Old Norse religion

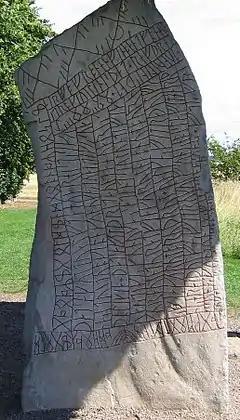
Description of the Valkyrie in the Rök runestone

Old Norse religion was polytheistic, with many anthropomorphic gods and goddesses, who express human emotions and in some cases are married and have children. One god, Baldr, is said in the myths to have died. Archaeological evidence on the worship of particular gods is sparse, although placenames may also indicate locations where they were venerated. For some gods, particularly Loki, there is no evidence of worship; however, this may be changed by new archaeological discoveries. Regions, communities, and social classes likely varied in the gods they venerated more or at all. There are also accounts in sagas of individuals who devoted themselves to a single deity, described as a "fulltrúi" or "vinr" (confidant, friend) as seen in Egill Skallagrímsson's reference to his relationship with Odin in his "Sonatorrek", a tenth-century skaldic poem for example. This practice has been interpreted as heathen past influenced by the Christian cult of the saints. Although our literary sources are all relatively late, there are also indications of change over time.